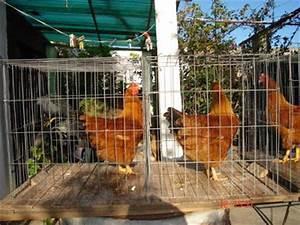
chicken